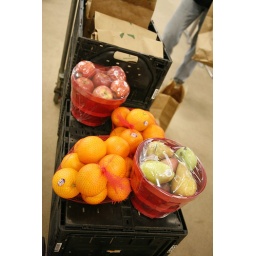
All of the fresh produce Good Apples delivers comes in a brown paper bag, with separate bagged goods inside.